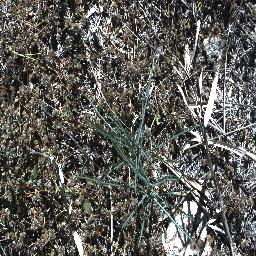
Label: parkinsonia